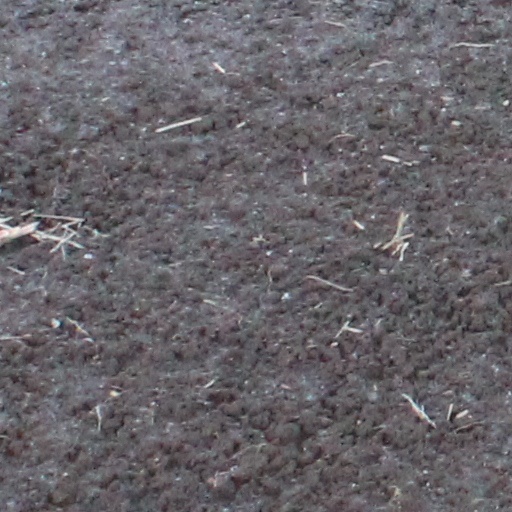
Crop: wheat